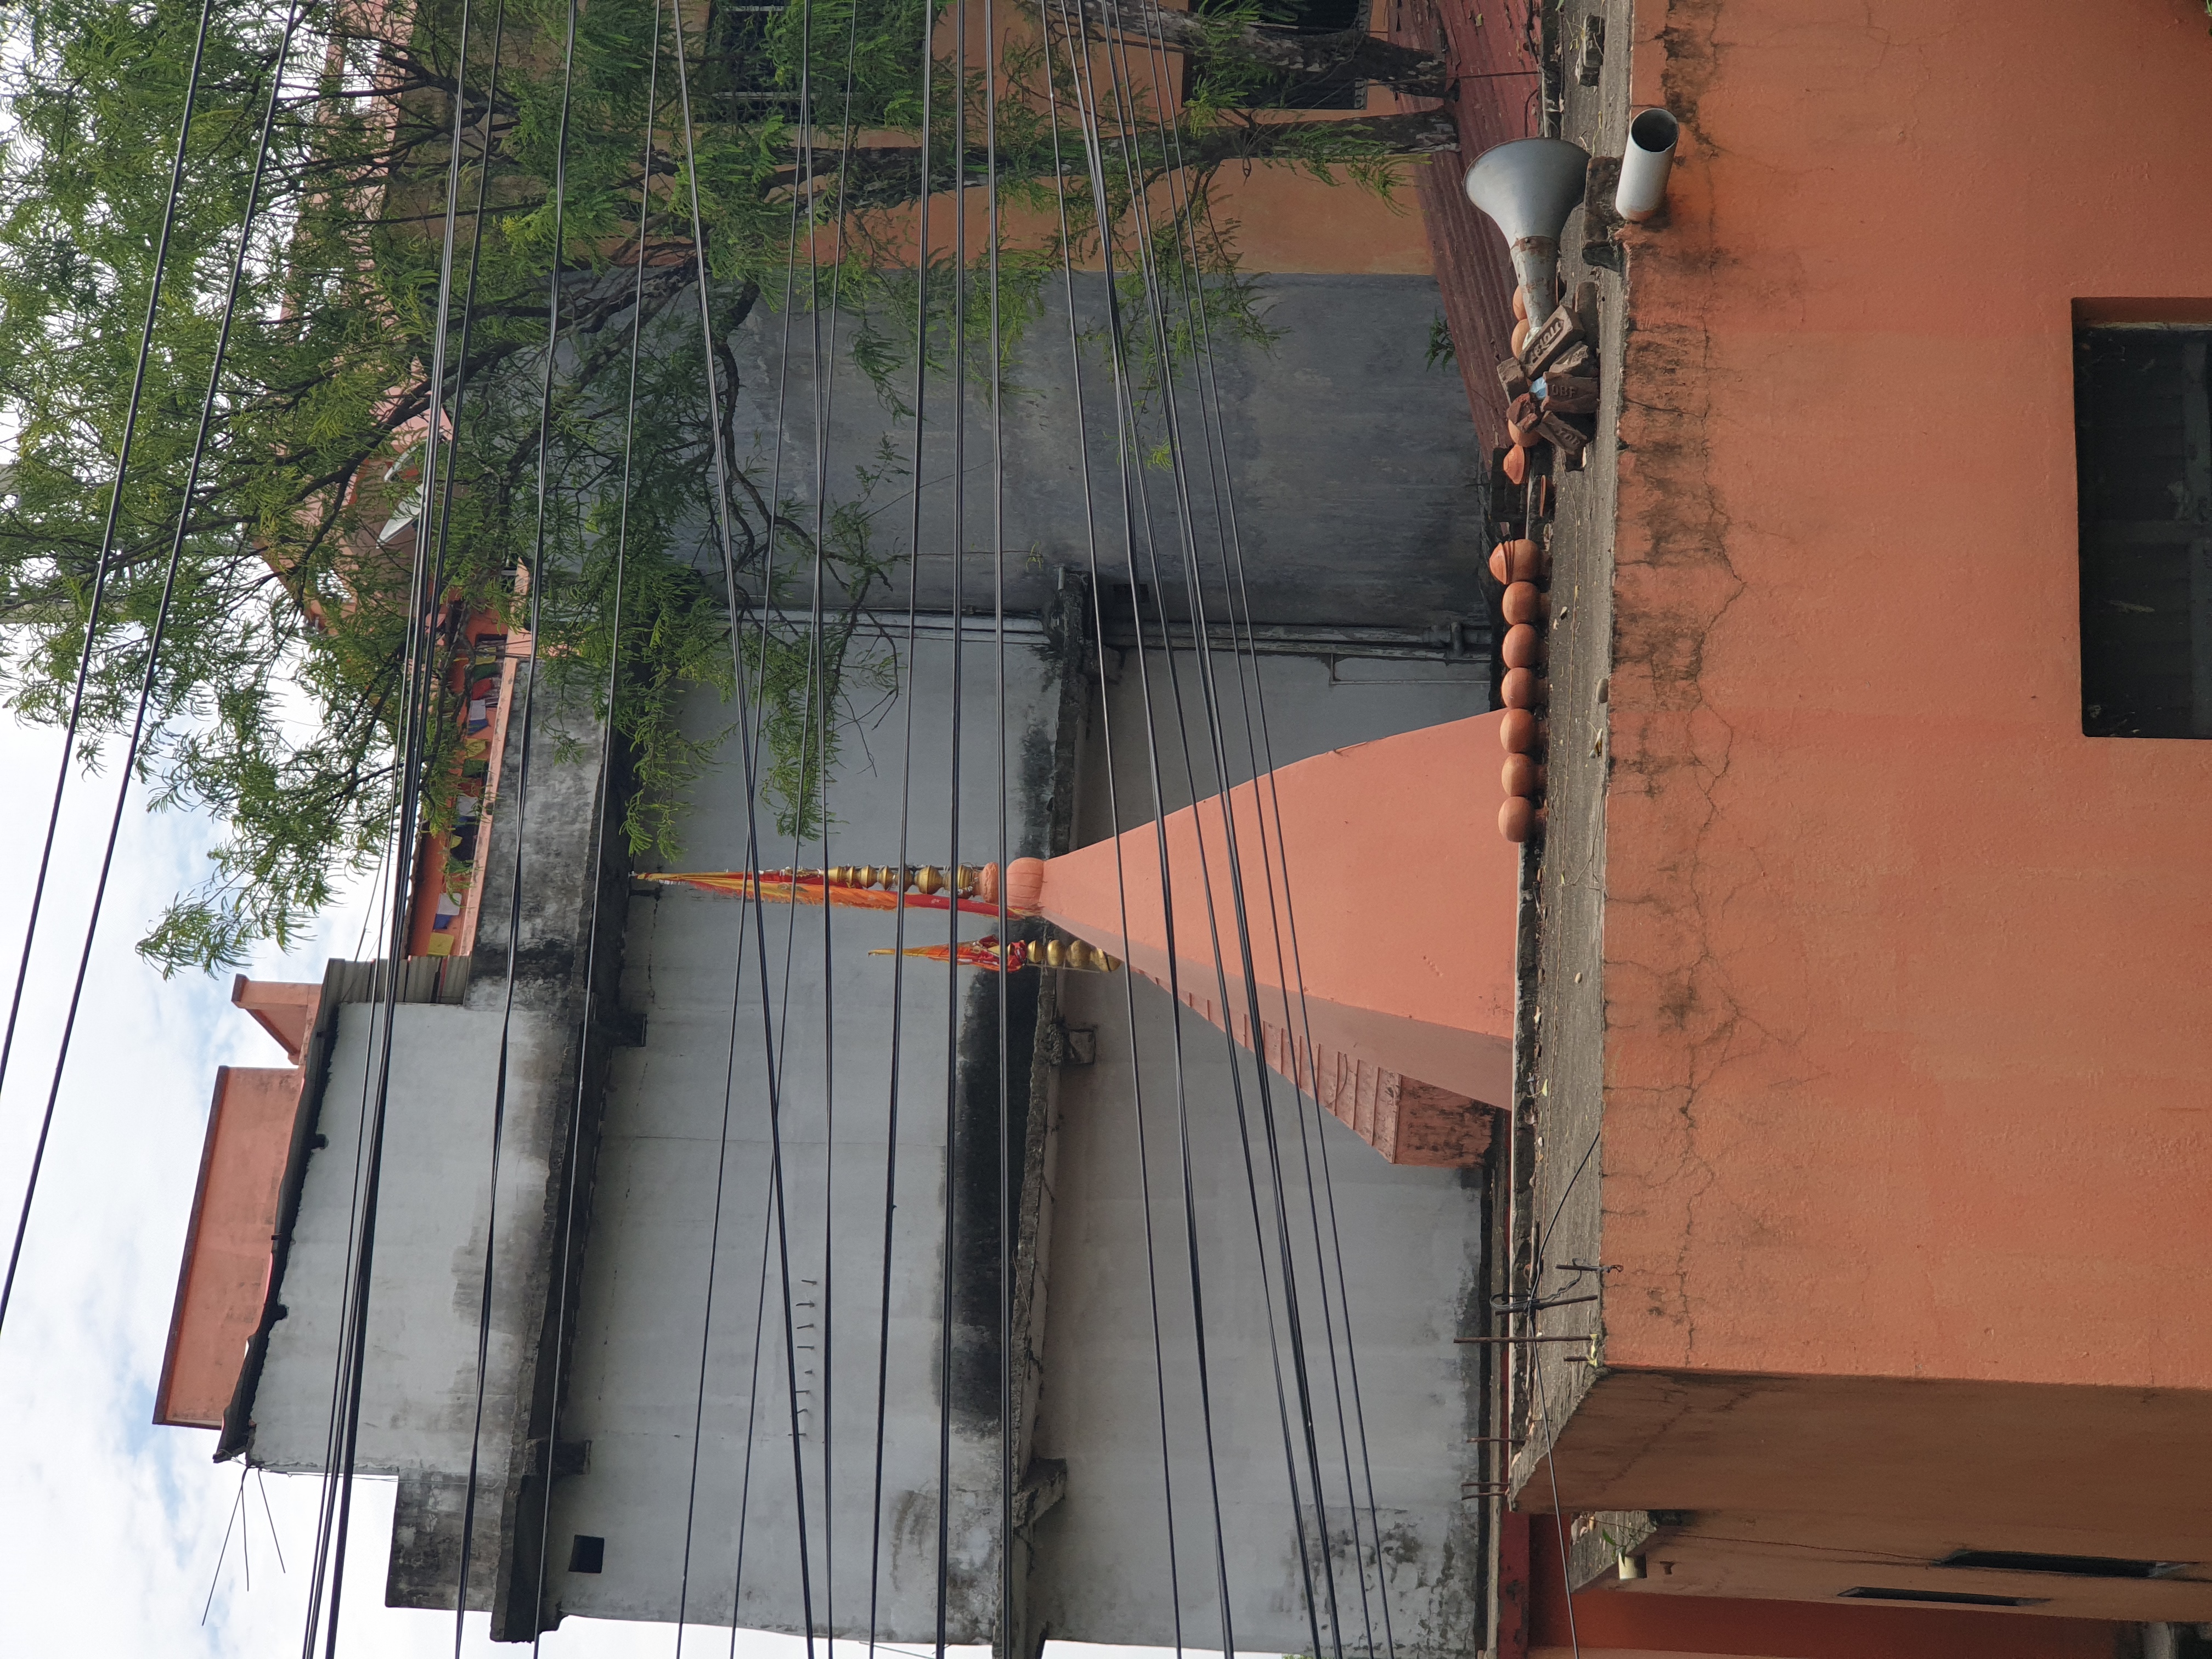
Heritage site: Bhairahawa_Hanuman_Temple